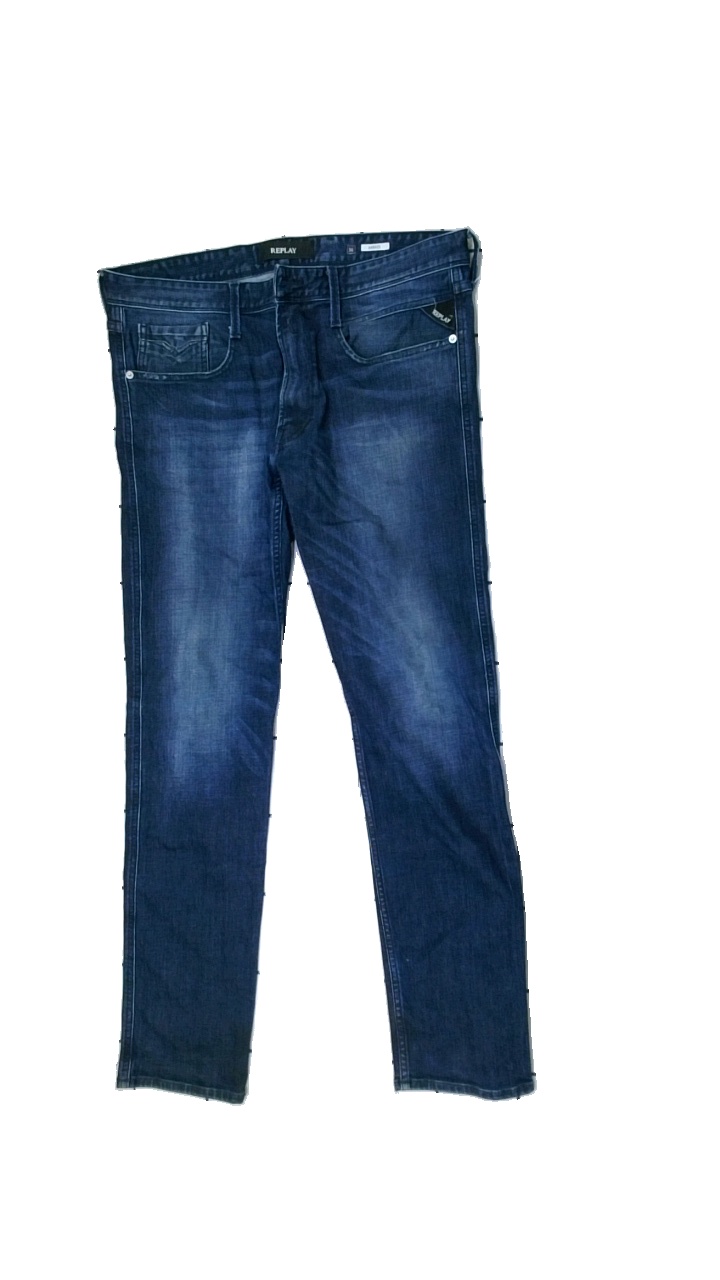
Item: Jeans (Ladies)
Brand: Replay
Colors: Blue
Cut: Regular
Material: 100% cotton
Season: All
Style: Denim
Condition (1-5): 3
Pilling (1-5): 5
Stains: Minor
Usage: Remake
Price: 50-100